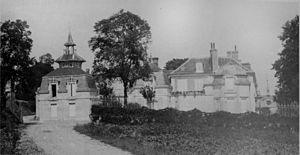
vue du château de la famille Ruinart à Brimont.
Brimont est une commune française située dans le département de la Marne en région Grand Est, à quelques kilomètres au nord de Reims.